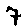
Label: 7